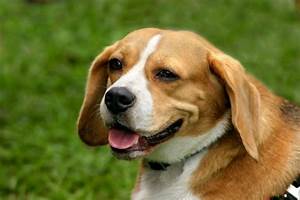
Label: cane